Marawa Ibrahim

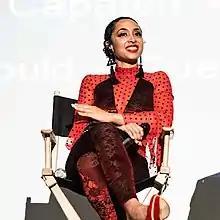
Marawa the Amazing speaks during the premiere of the Lucha VaVoom documentary on 17 October 2018.

Marawa ( Ibrahim, formerly Wamp), stage name Marawa the Amazing, is an Australian-born performer, athlete, and author. She has held 12 different Guinness World Records, but is best known for holding the record for the most simultaneous twirling hula hoops, having spun 200.